The Gonzaga Family in Adoration of the Holy Trinity

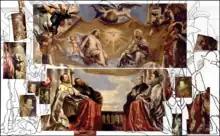
Reconstruction of "The Gonzaga Family in Adoration of the Holy Trinity" as it is displayed at the Palazzo Ducale in Mantua

The central painting, the "Gonzaga Trinity", had a more unfortunate fate. It was cut into several sections by soldiers: sections in which the sons of Vincenzo Gonzaga and Eleonora de' Medici appeared along with several court guards were subdivided into various fragments, which mostly contained the portrait's faces and many of which are lost. The center of the composition was cut in two, horizontally. These two parts have been, as much as possible, reassembled and are now in the Ducal Palace of Mantua. Several of the partial fragments that can't be reintegrated into the rest of the painting are also kept there.